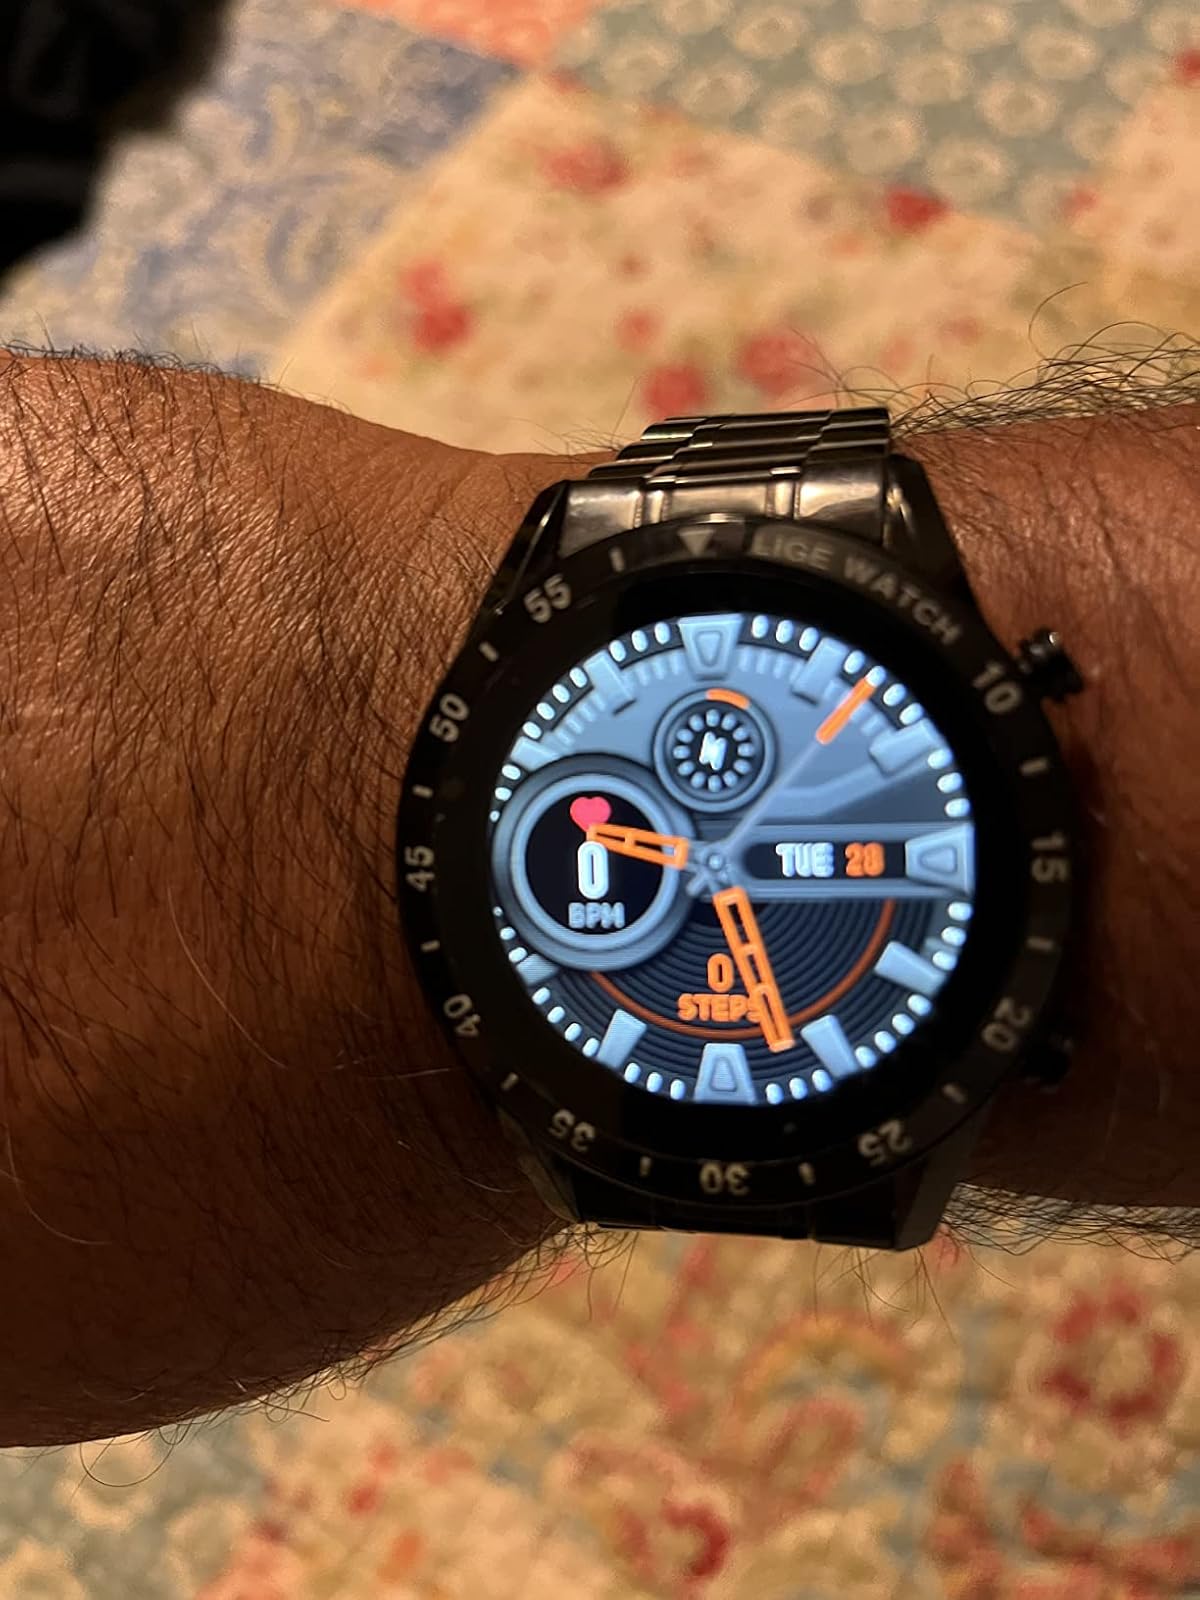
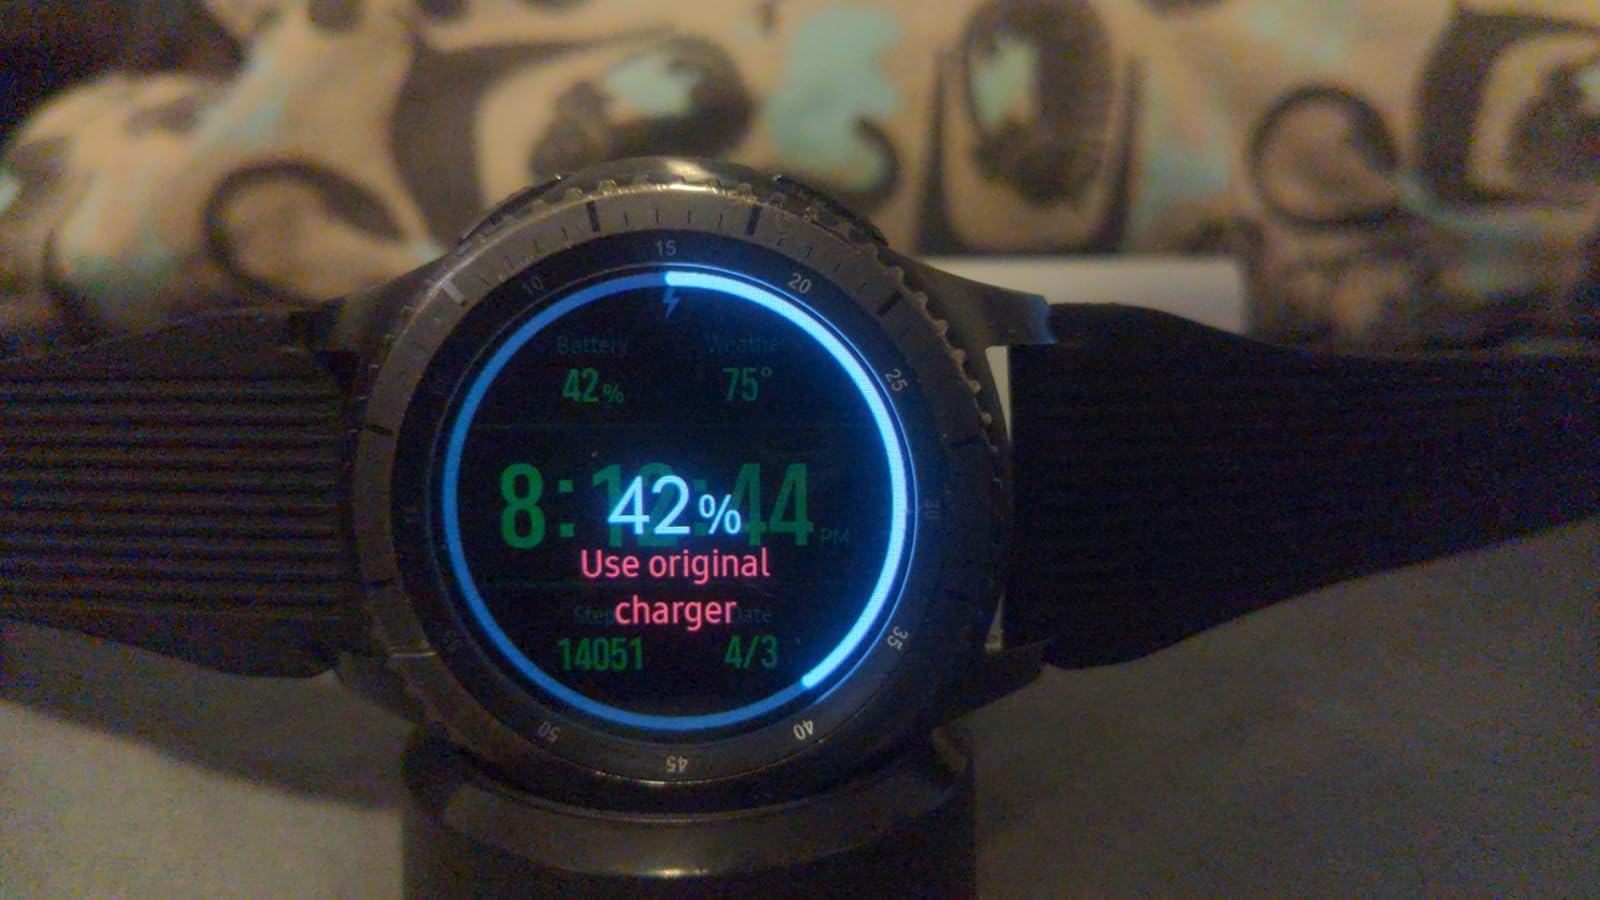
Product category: smartwatch
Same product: no